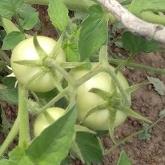
Crop: Tomato
Condition: healthy-fruit